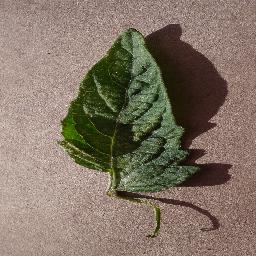
Label: Tomato___Spider_mites Two-spotted_spider_mite